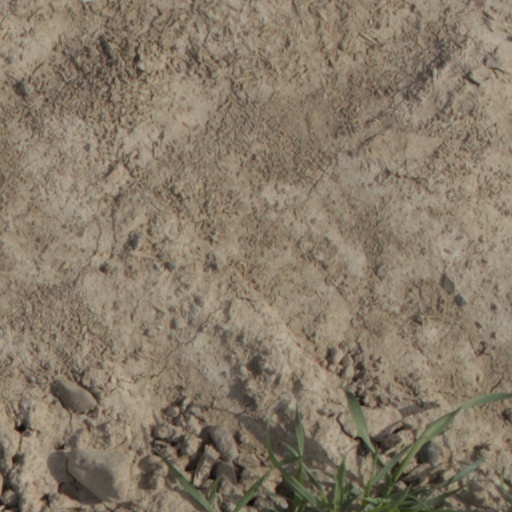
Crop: wheat